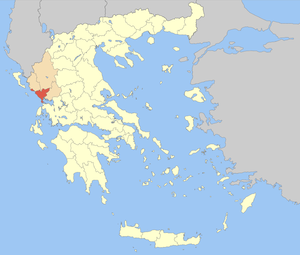
Le district régional de Préveza est un des 74 districts régionaux de Grèce. Ce district fait partie de la périphérie de l’Épire, et son chef-lieu est Préveza.